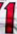
Number: 1